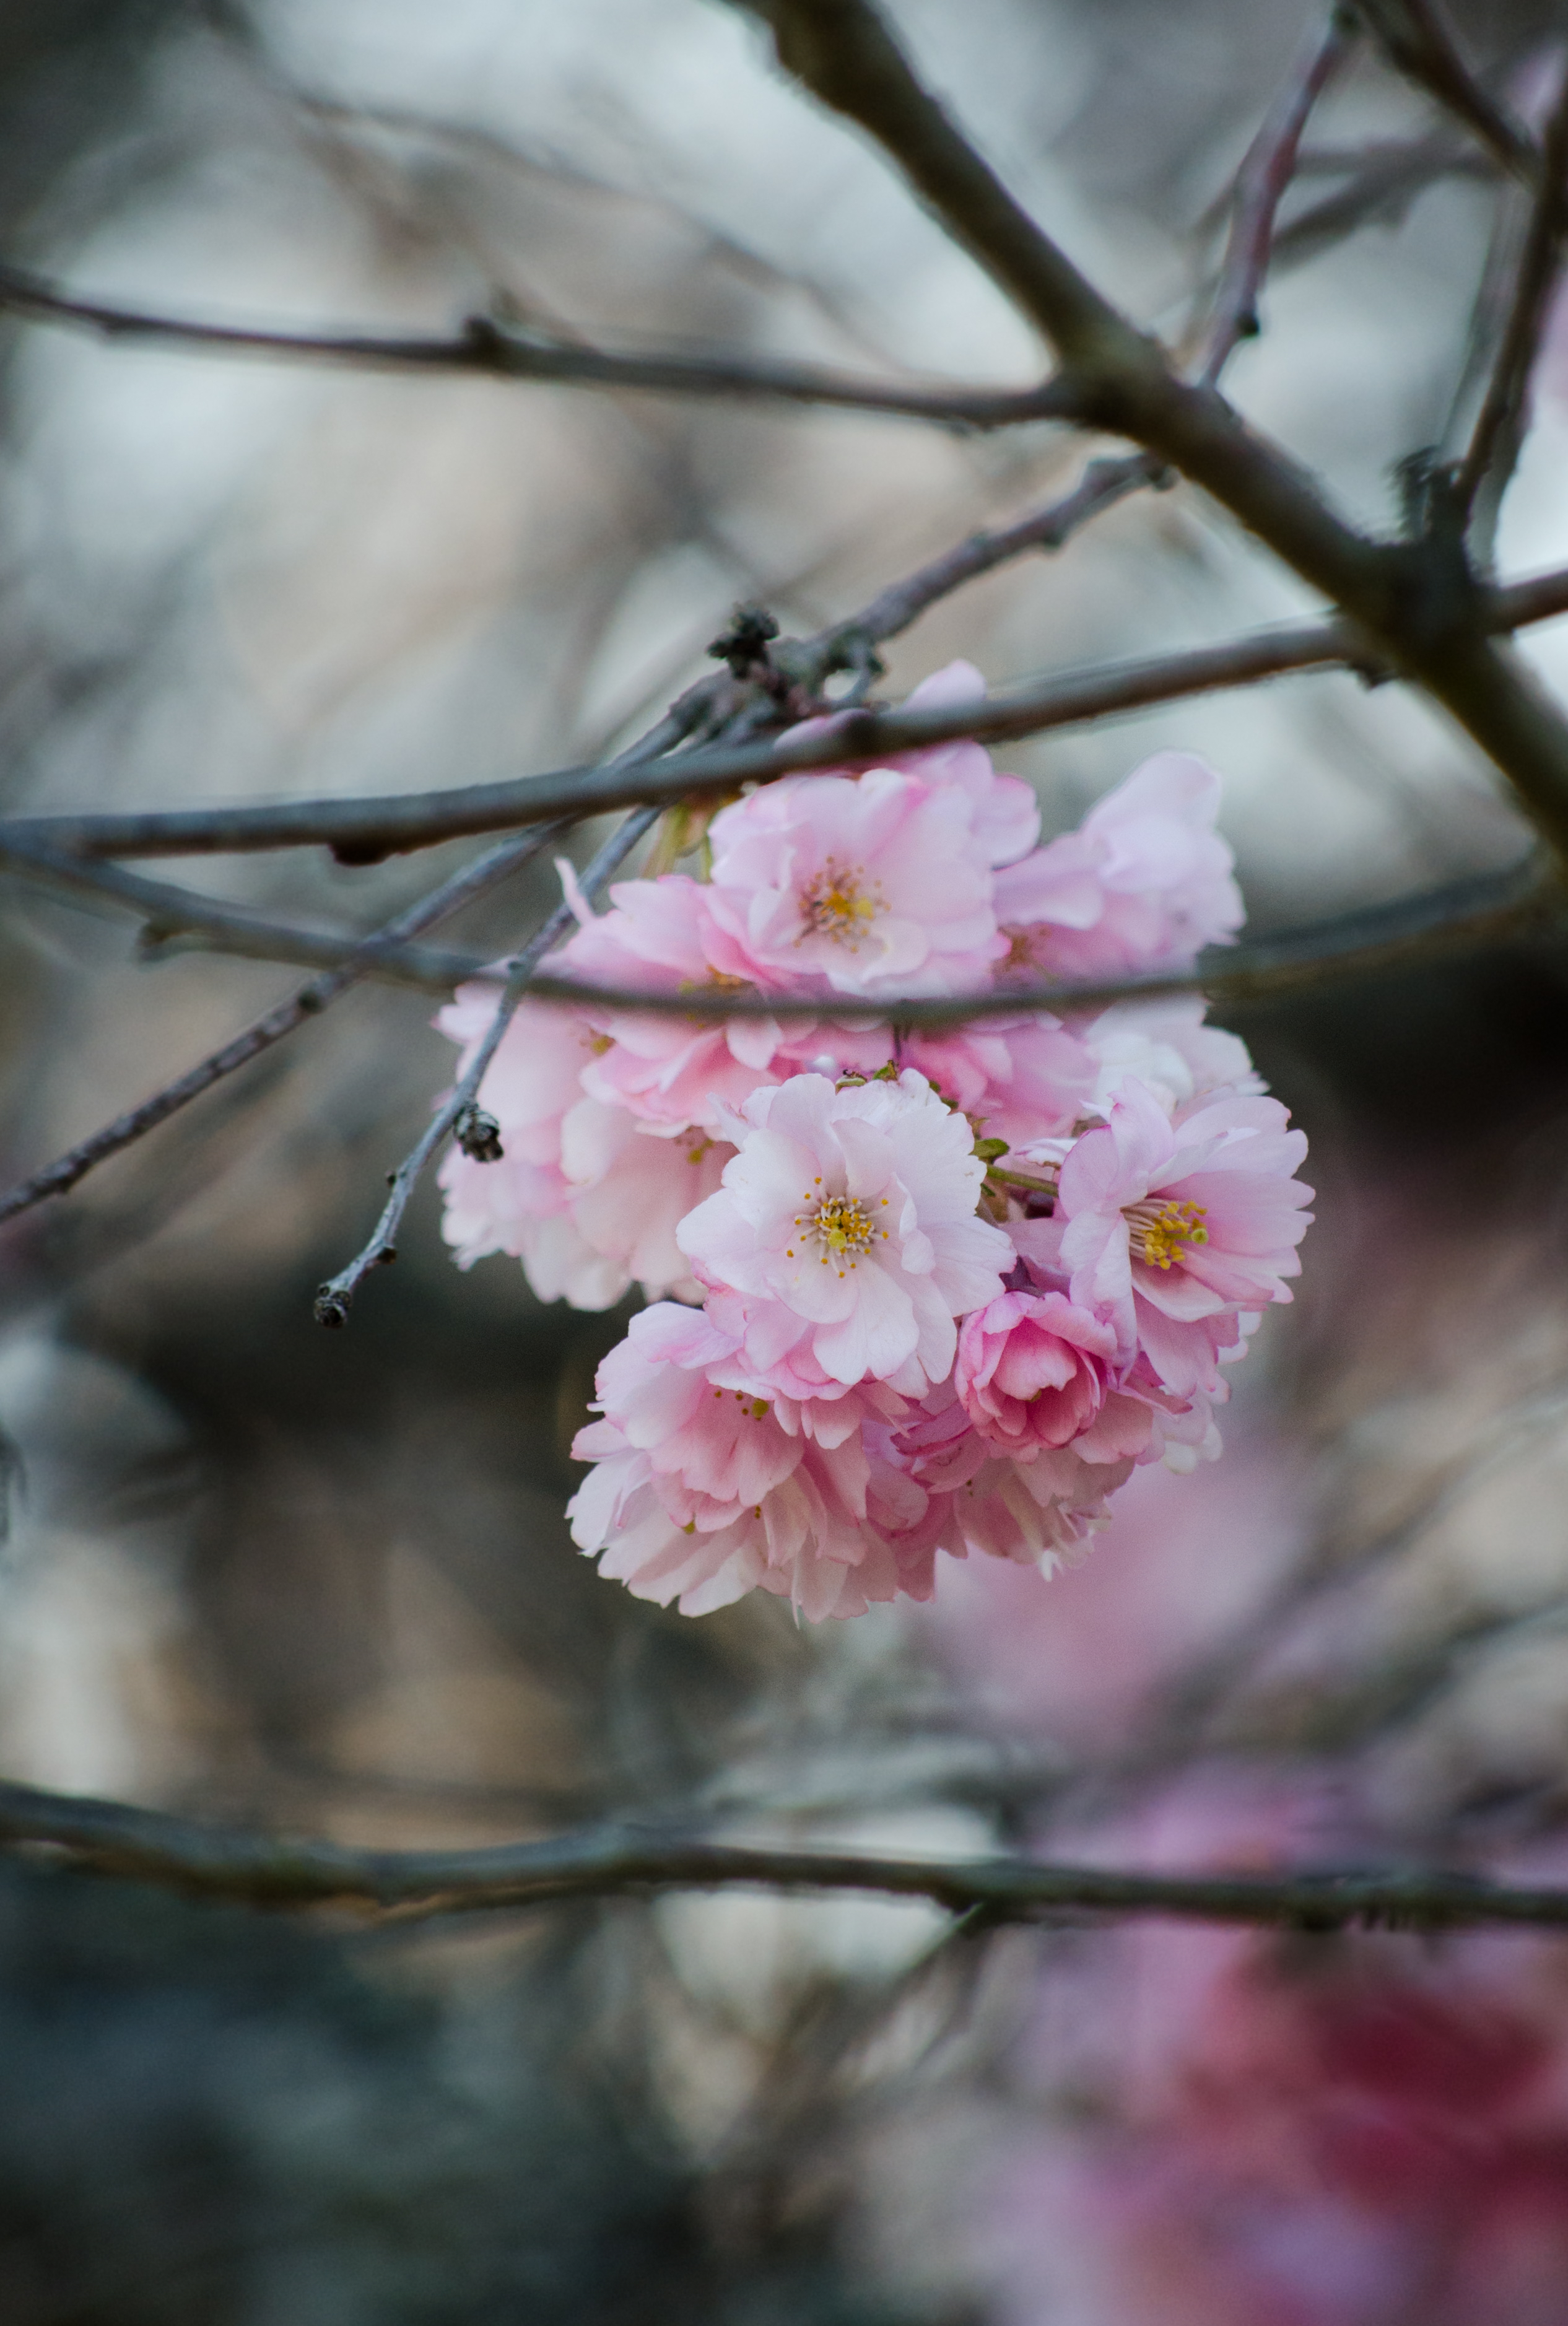
tree, branch, blossom, plant, flower, petal, spring, produce, botany, pink, flora, season, cherry blossom, close up, macro photography, flowering plant, land plant